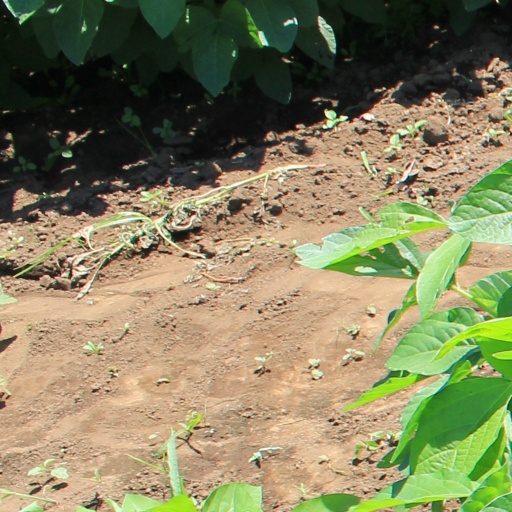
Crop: soybean